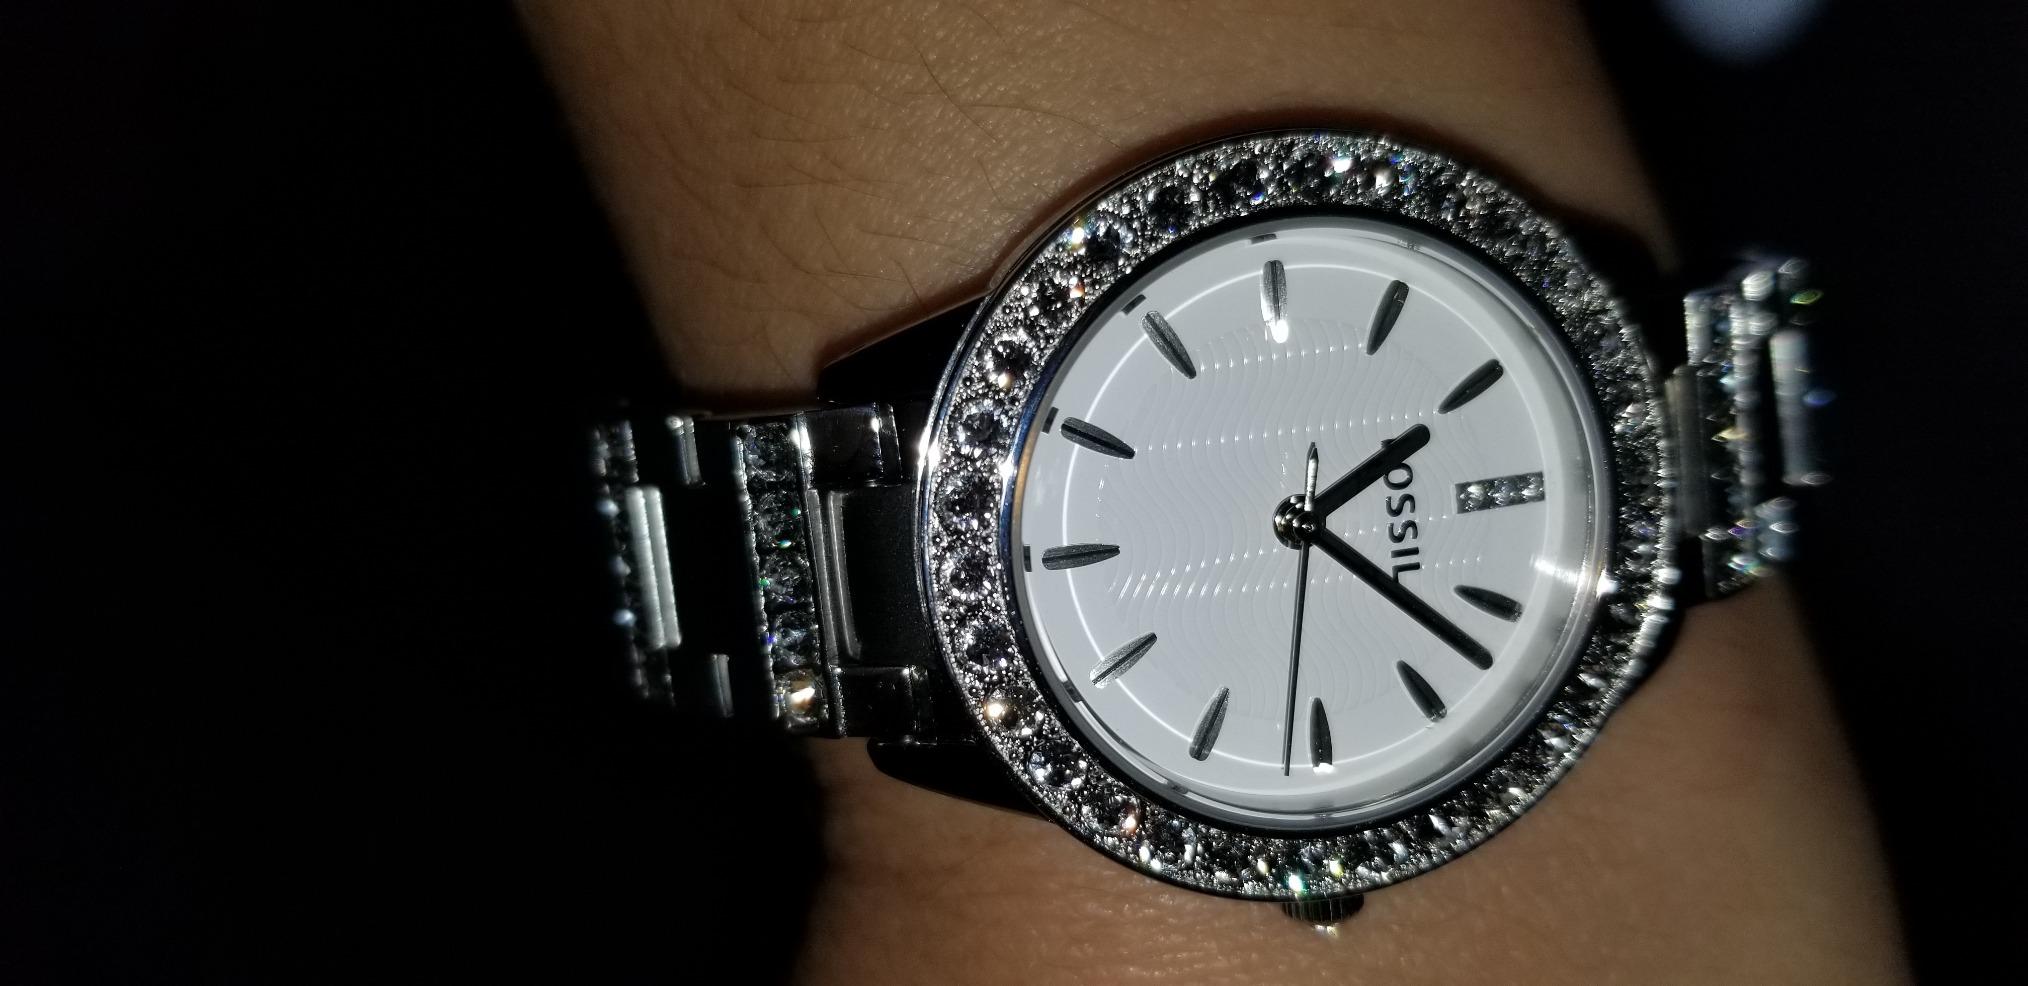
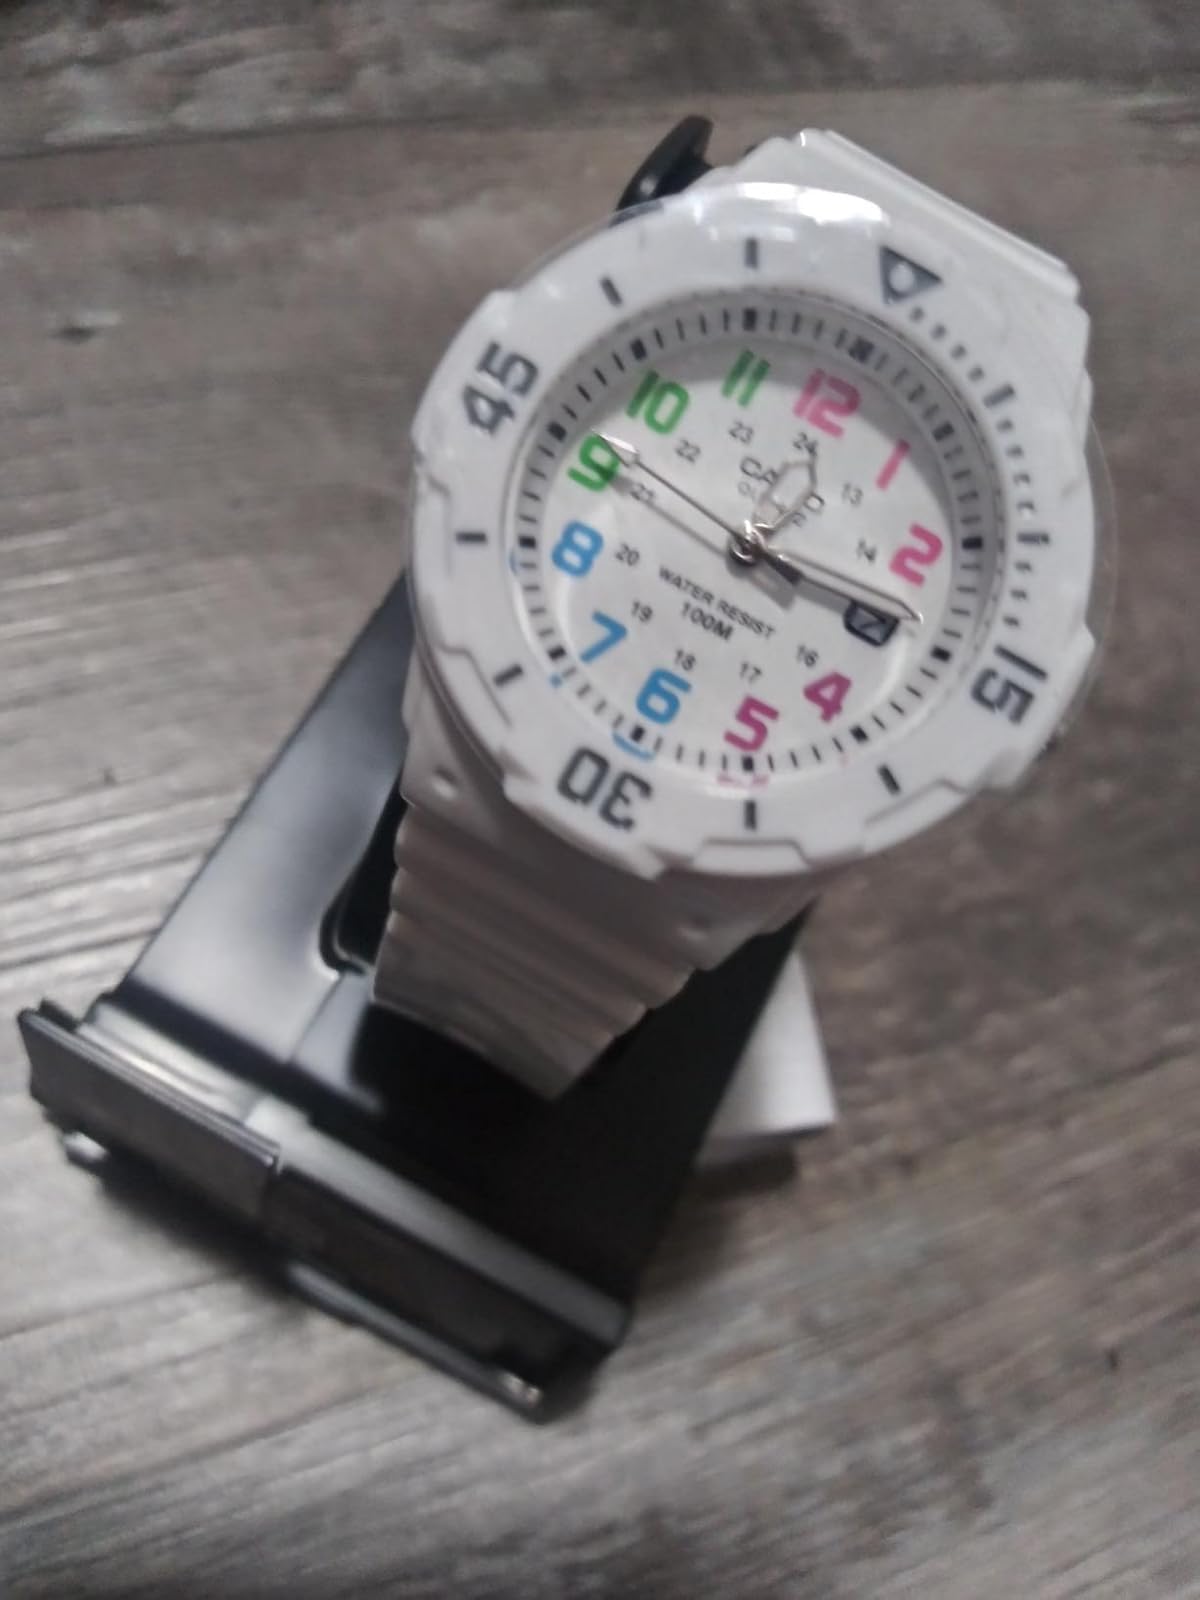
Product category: accessories_watch
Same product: no